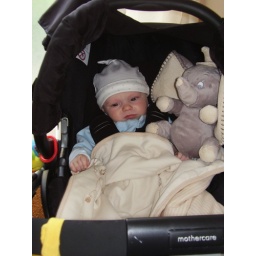
James in his car seat with Dumbo